Corrib gas project

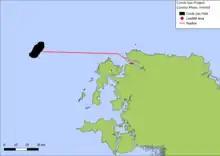
Map of the Corrib Gas Offshore Pipeline

Royal Dutch Shell proposed to develop the Corrib field as a sub-sea production facility with onshore processing. The project included development of offshore installations, including the wells and subsea facilities, construction of offshore and onshore pipelines, and construction of onshore processing plant at Bellanaboy.